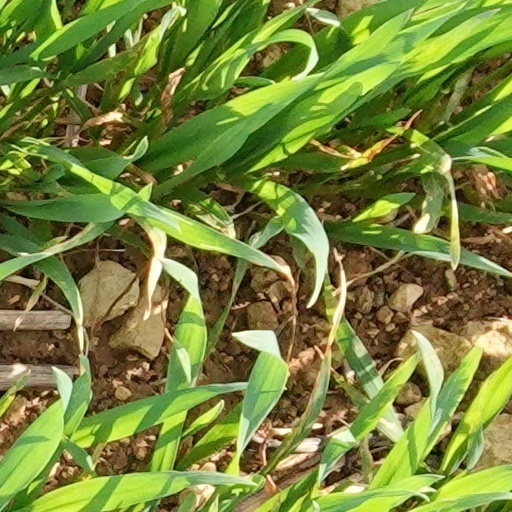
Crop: wheat